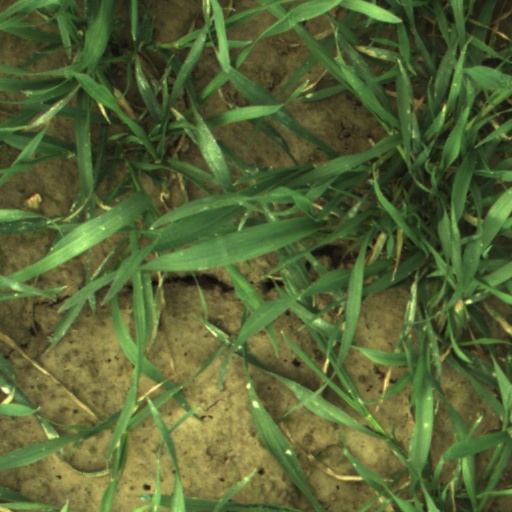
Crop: wheat